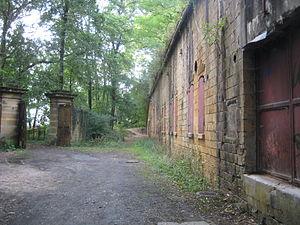
Les forts de Metz constituent deux ceintures fortifiées autour de la ville de Metz en Lorraine. Construits selon les théories de Séré de Rivières à la fin du Second Empire et de Hans von Biehler pendant l’annexion allemande, ils valurent à la ville la réputation d’être la première place forte du Reich allemand. Ces fortifications sont particulièrement soignées en raison de la position stratégique de cette ville entre la France et l’Allemagne. Les forts détachés et les groupes fortifiés de l’agglomération messine furent épargnés durant la Première Guerre mondiale, mais prouvèrent tout leur potentiel défensif au cours de la bataille de Metz, à la fin de la Seconde Guerre mondiale.
La Feste Hindersin, rebaptisé fort Gambetta par les Français en 1919, est un ouvrage militaire situé près de Metz. Il fait partie de la première ceinture fortifiée des forts de Metz et connut son baptême du feu, fin 1944, lors de la bataille de Metz.